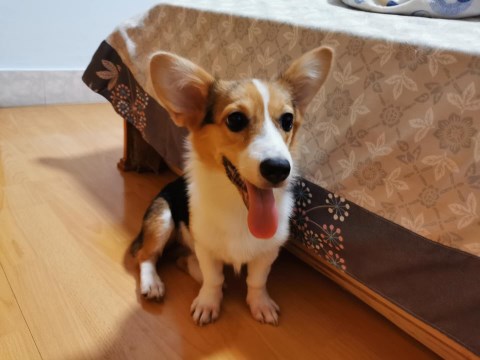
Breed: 2909-n000116-Cardigan